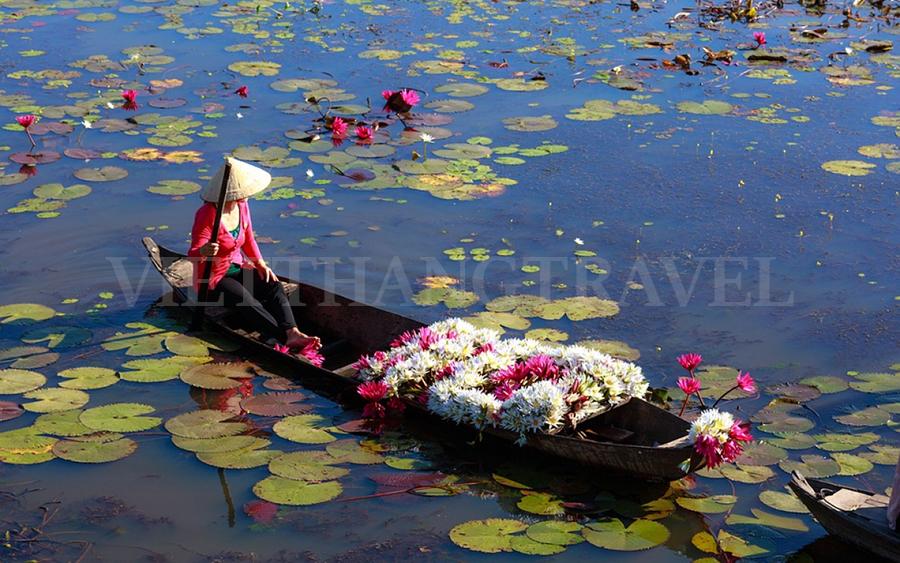
có một người phụ nữ đội nón lá đang ngồi trên một chiếc ghe